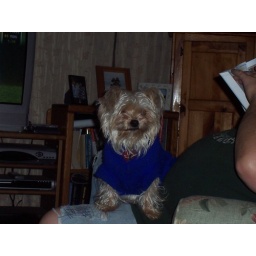
By cute little dog Babe (yes babe as in Babe Ruth)